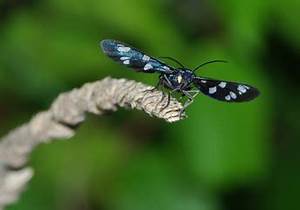
Label: farfalla